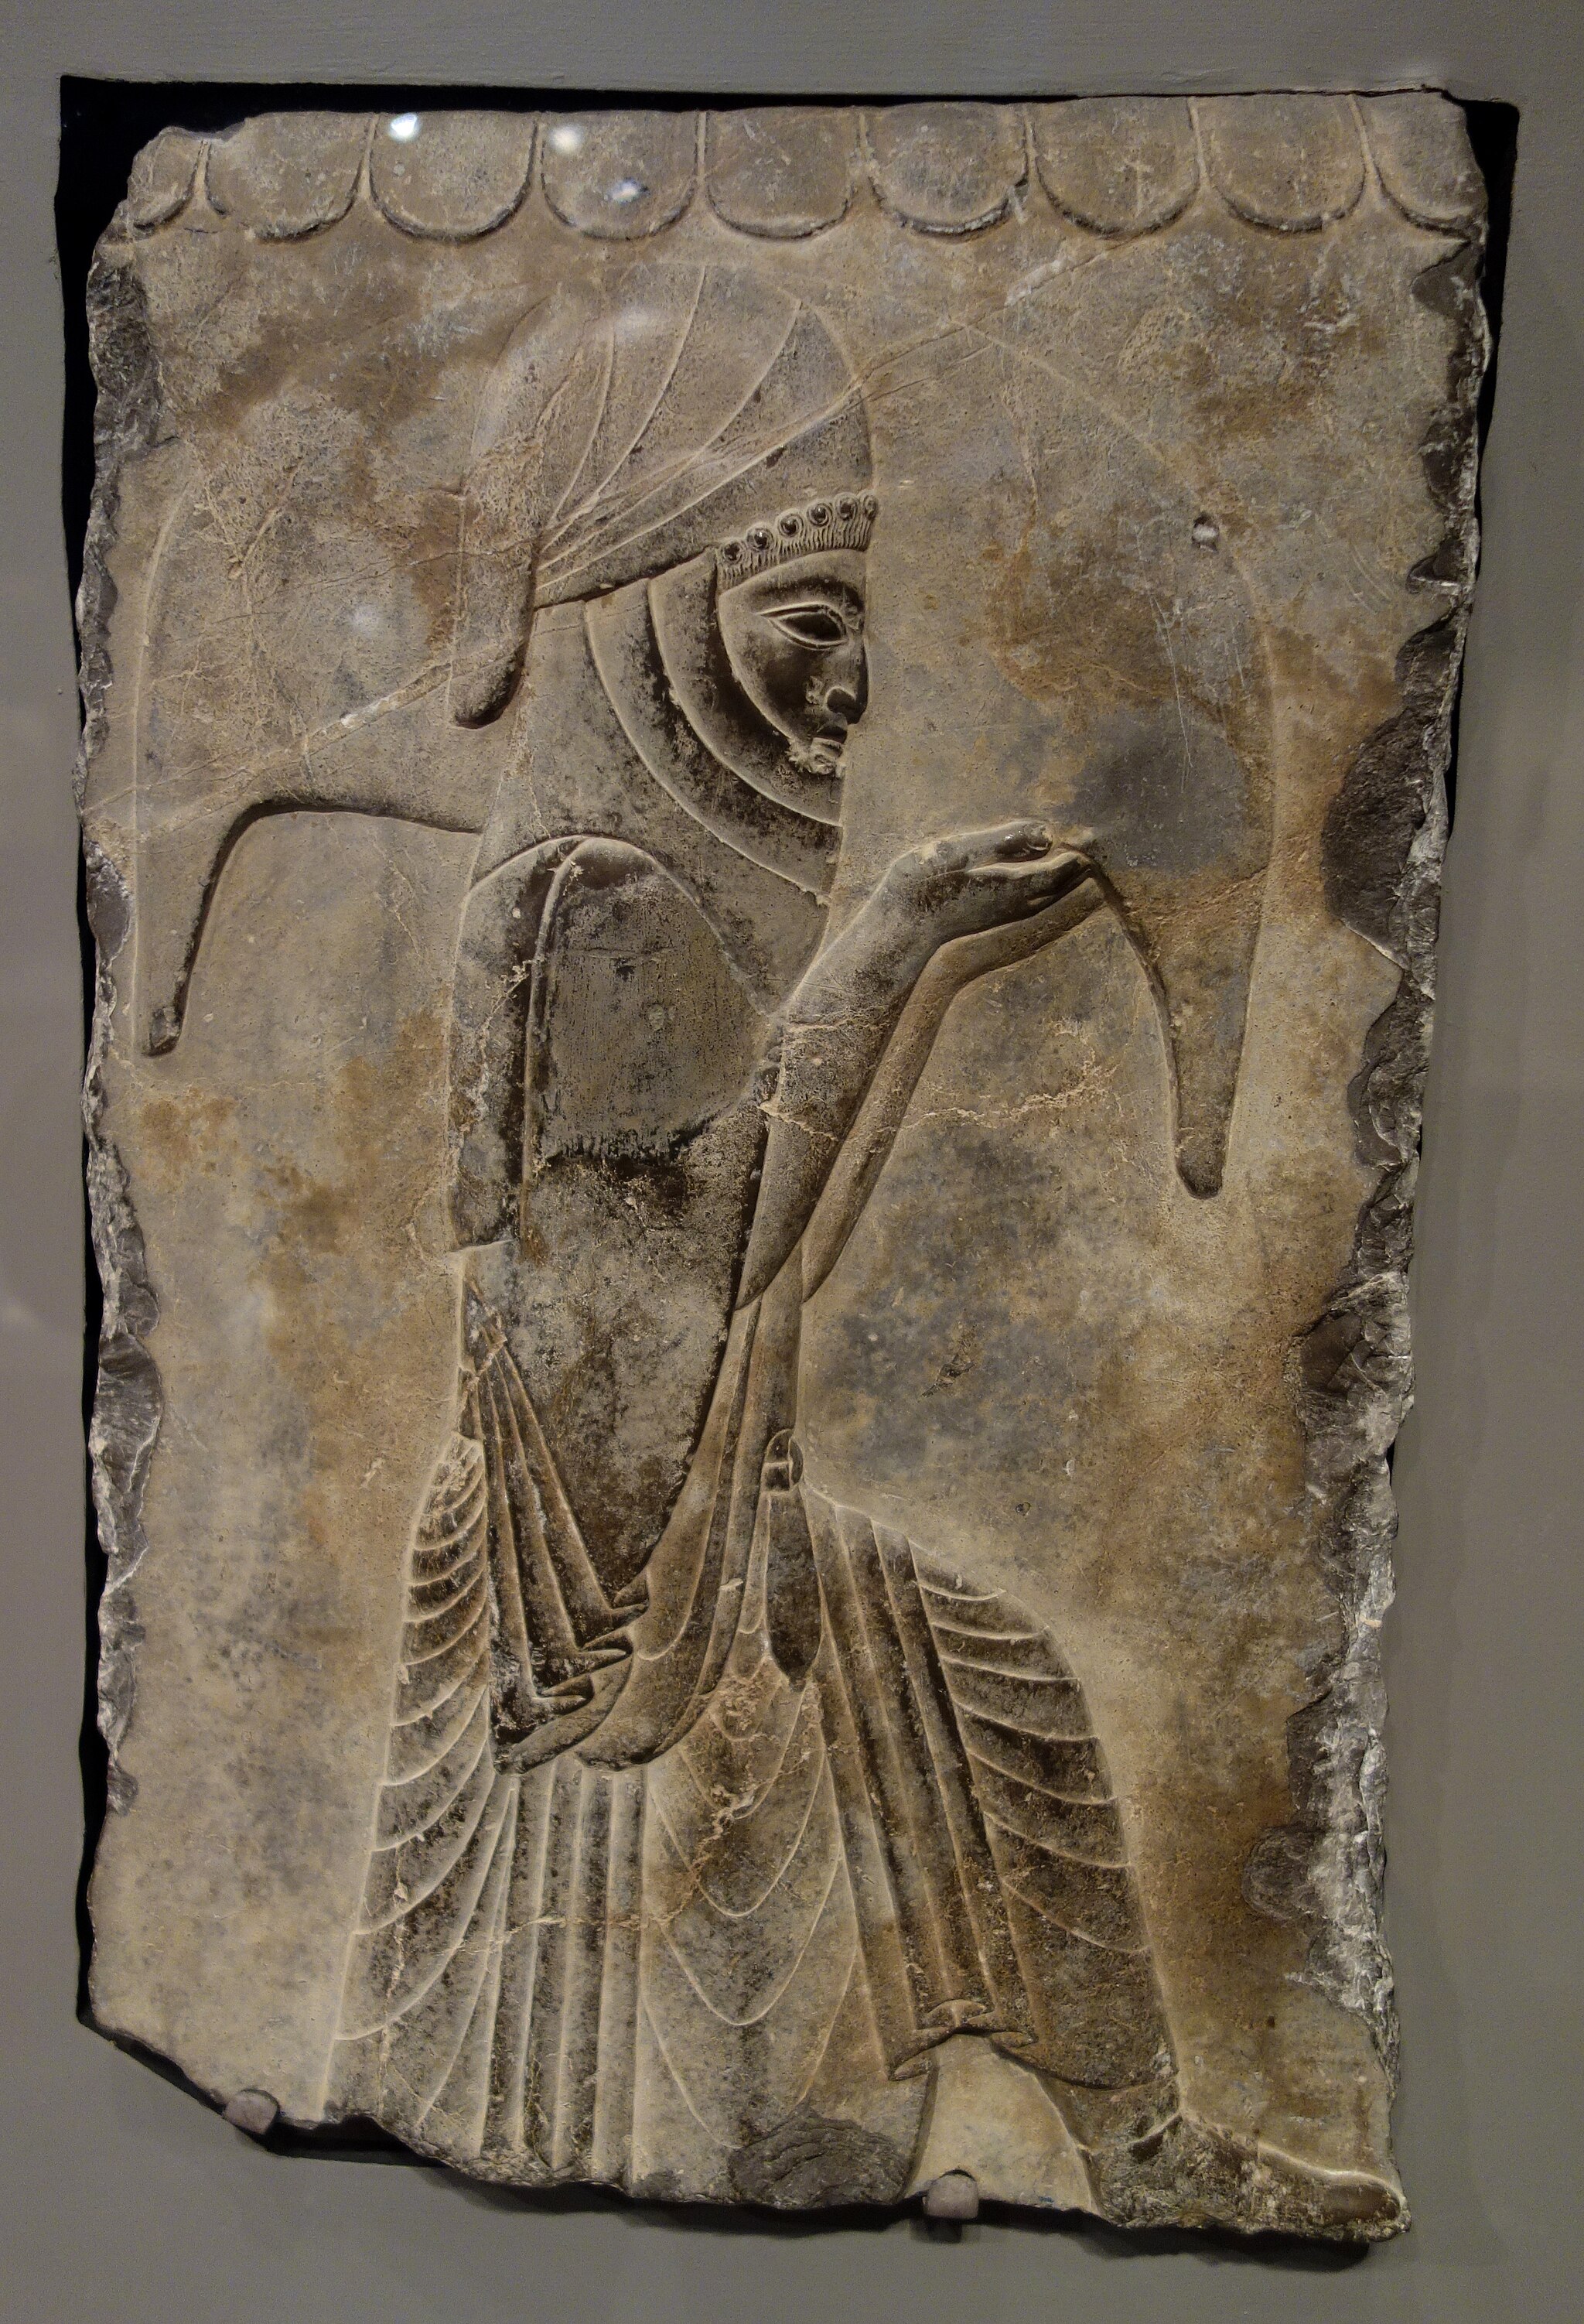
Title: Relief with attendant bearing wineskin, Iran, Persepolis, Achaemenid period, about 480 BC - Cincinnati Art Museum - DSC03966
Description: Exhibit in the Cincinnati Art Museum, Cincinnati, Ohio, USA. This artwork is in the public domain because the artist died more than 70 years ago. Photography was permitted in the museum without restriction
Date: 2013-05-14 11:09:02
Categories: Taken with Sony DSC-RX100, CC-Zero, Self-published work, Files uploaded by Daderot, Sculptures in the Cincinnati Art Museum, Arian delegation, Apadana, Near Eastern antiquities in the Cincinnati Art Museum